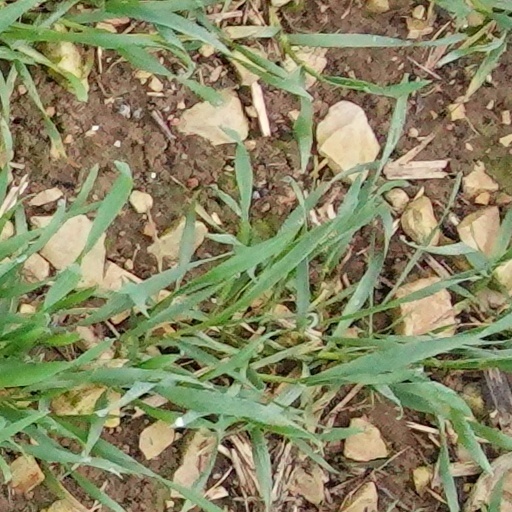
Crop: wheat